Andrew Golota

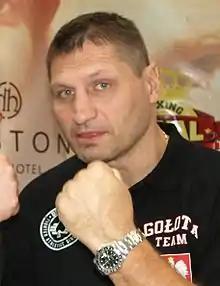
Golota in 2008

Andrzej Jan Gołota (born 5 January 1968), best known as Andrew Golota, is a Polish former professional boxer who competed from 1992 to 2013. He challenged four times for a heavyweight world title (by all four major sanctioning bodies), and as an amateur won a bronze medal in the heavyweight division at the 1988 Olympics. Despite his accomplishments and more than 40 professional wins, Golota is perhaps best known for twice being disqualified against Riddick Bowe for repeated low blows in fights that Golota was winning. On October 4, 1997, he became the first Pole to challenge for a heavyweight boxing crown when he fought WBC champion Lennox Lewis at Boardwalk Hall in Atlantic City. He had a bout with Mike Tyson in 2000, which he first withdrew from, but afterward was ruled no-contest. In November 2016, Golota was inducted into the Illinois Boxing Hall of Fame.